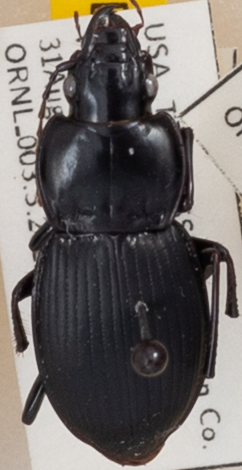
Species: Cyclotrachelus sigillatus
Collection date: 2022-08-31
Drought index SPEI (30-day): -0.222
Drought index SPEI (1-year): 0.422
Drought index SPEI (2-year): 0.512